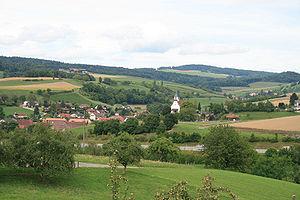
Bözen est une commune suisse du canton d'Argovie, située dans le district de Brugg.